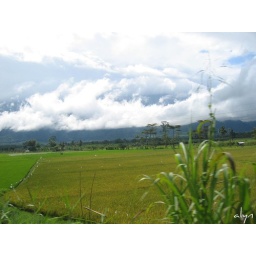
was smitten by the green fields and a great clouds while on board a car